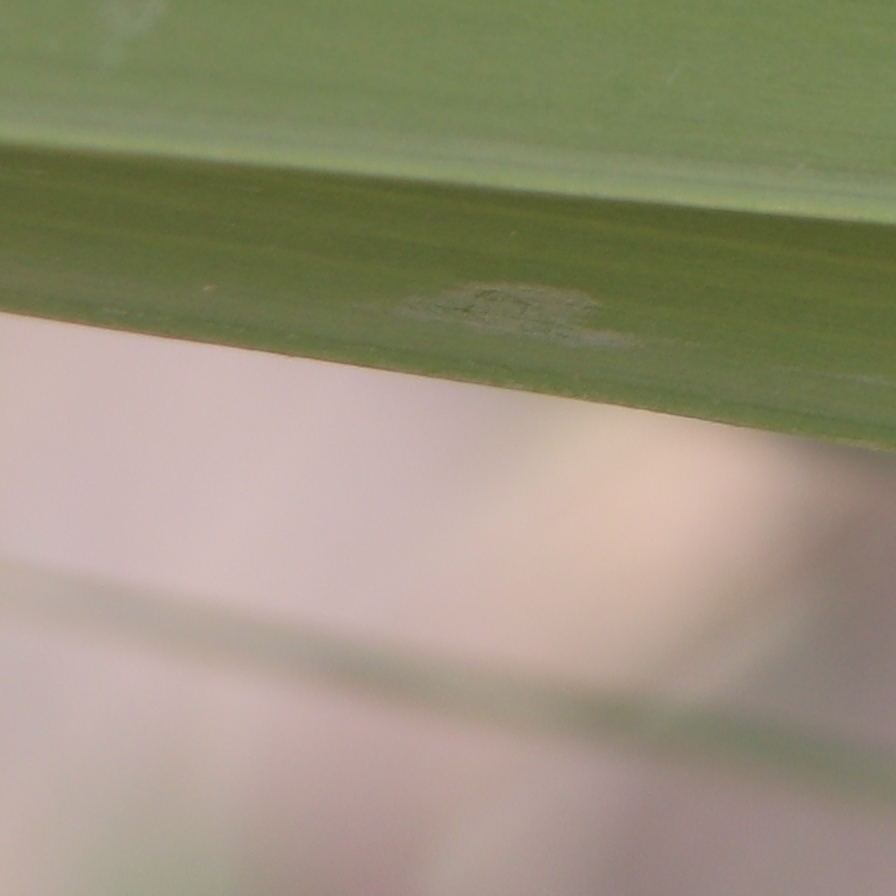
Label: Healthy